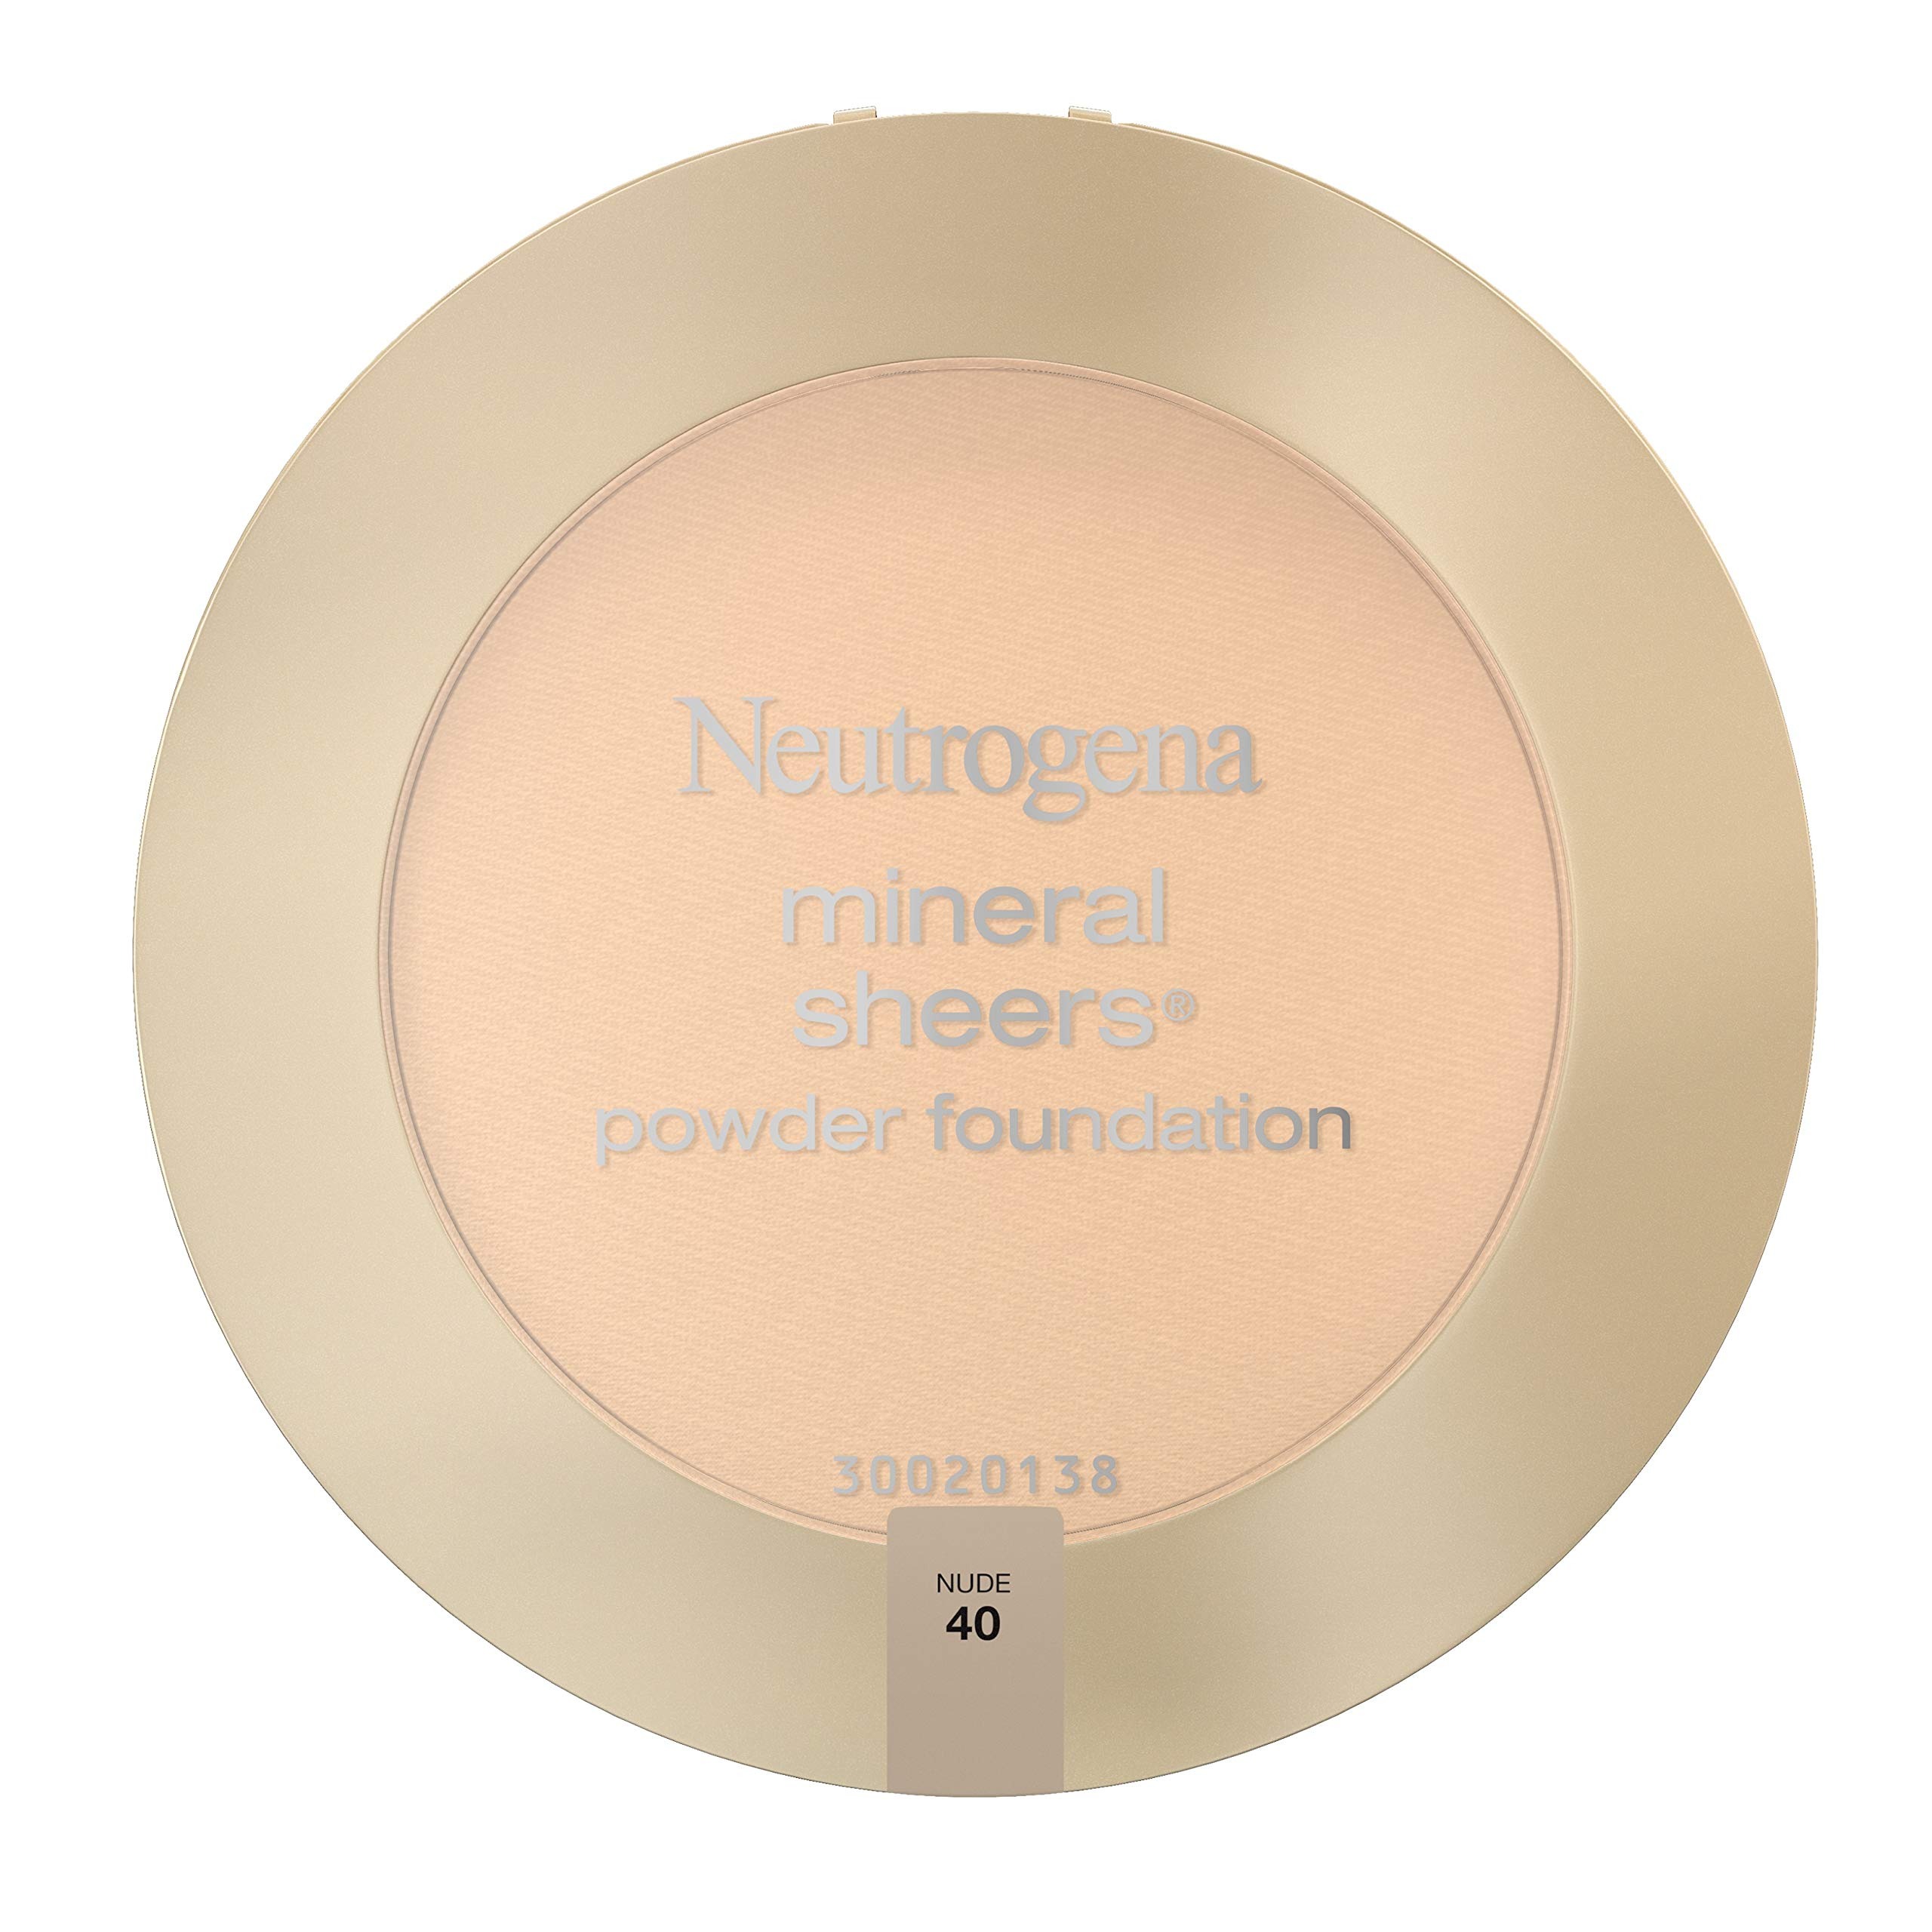
Item Name: Neutrogena Mineral Sheers Compact Powder Foundation, Lightweight & Oil-Free Mineral Foundation, Fragrance-Free, Nude 40, .34 oz
Bullet Point 1: Create a natural looking finish with Neutrogena Mineral Sheers Lightweight Compact Powder Oil-Free Mineral Foundation
Bullet Point 2: Mineral powder foundation provides sheer to medium buildable coverage that blends effortlessly for a natural look
Bullet Point 3: This face powder helps even and enhance skin clarity, tone, and texture while reducing the appearance of redness
Bullet Point 4: Lightweight foundation contains dermatologist-selected pure and gentle minerals. It is oil-free and fragrance-free and is non-comedogenic so it won't clog pores
Bullet Point 5: Non-comedogenic mineral foundation is safe for sensitive skin and won't clog pores. It comes in a convenient-to-carry compact that's perfect for on the go
Bullet Point 6: Applicator Brush Not Included
Value: 0.34
Unit: oz

Price: 13.09